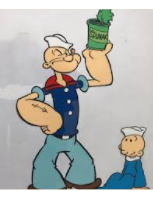
Portrait style: Cartoon Portrait